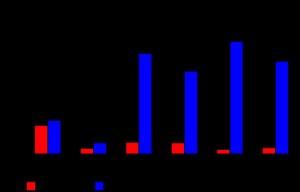
En dentisterie, la couronne est la partie de la dent qui dépasse hors de la gencive. Cette zone est naturellement recouverte par une substance très dure, l’émail dentaire.